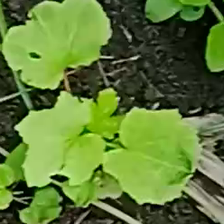
Weed species: Little_Mallow(Malva parviflora)